Perodua Alza (first generation)

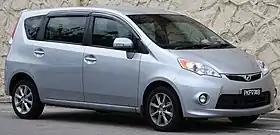
Perodua Alza (M502G)

The M500 series Perodua Alza is the first generation of Alza B-segment multi-purpose vehicle (MPV) produced by Malaysian car manufacturer Perodua. Based on the Daihatsu Boon Luminas, it was launched in November 2009 as the company's first purpose-built MPV.